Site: brandenburg
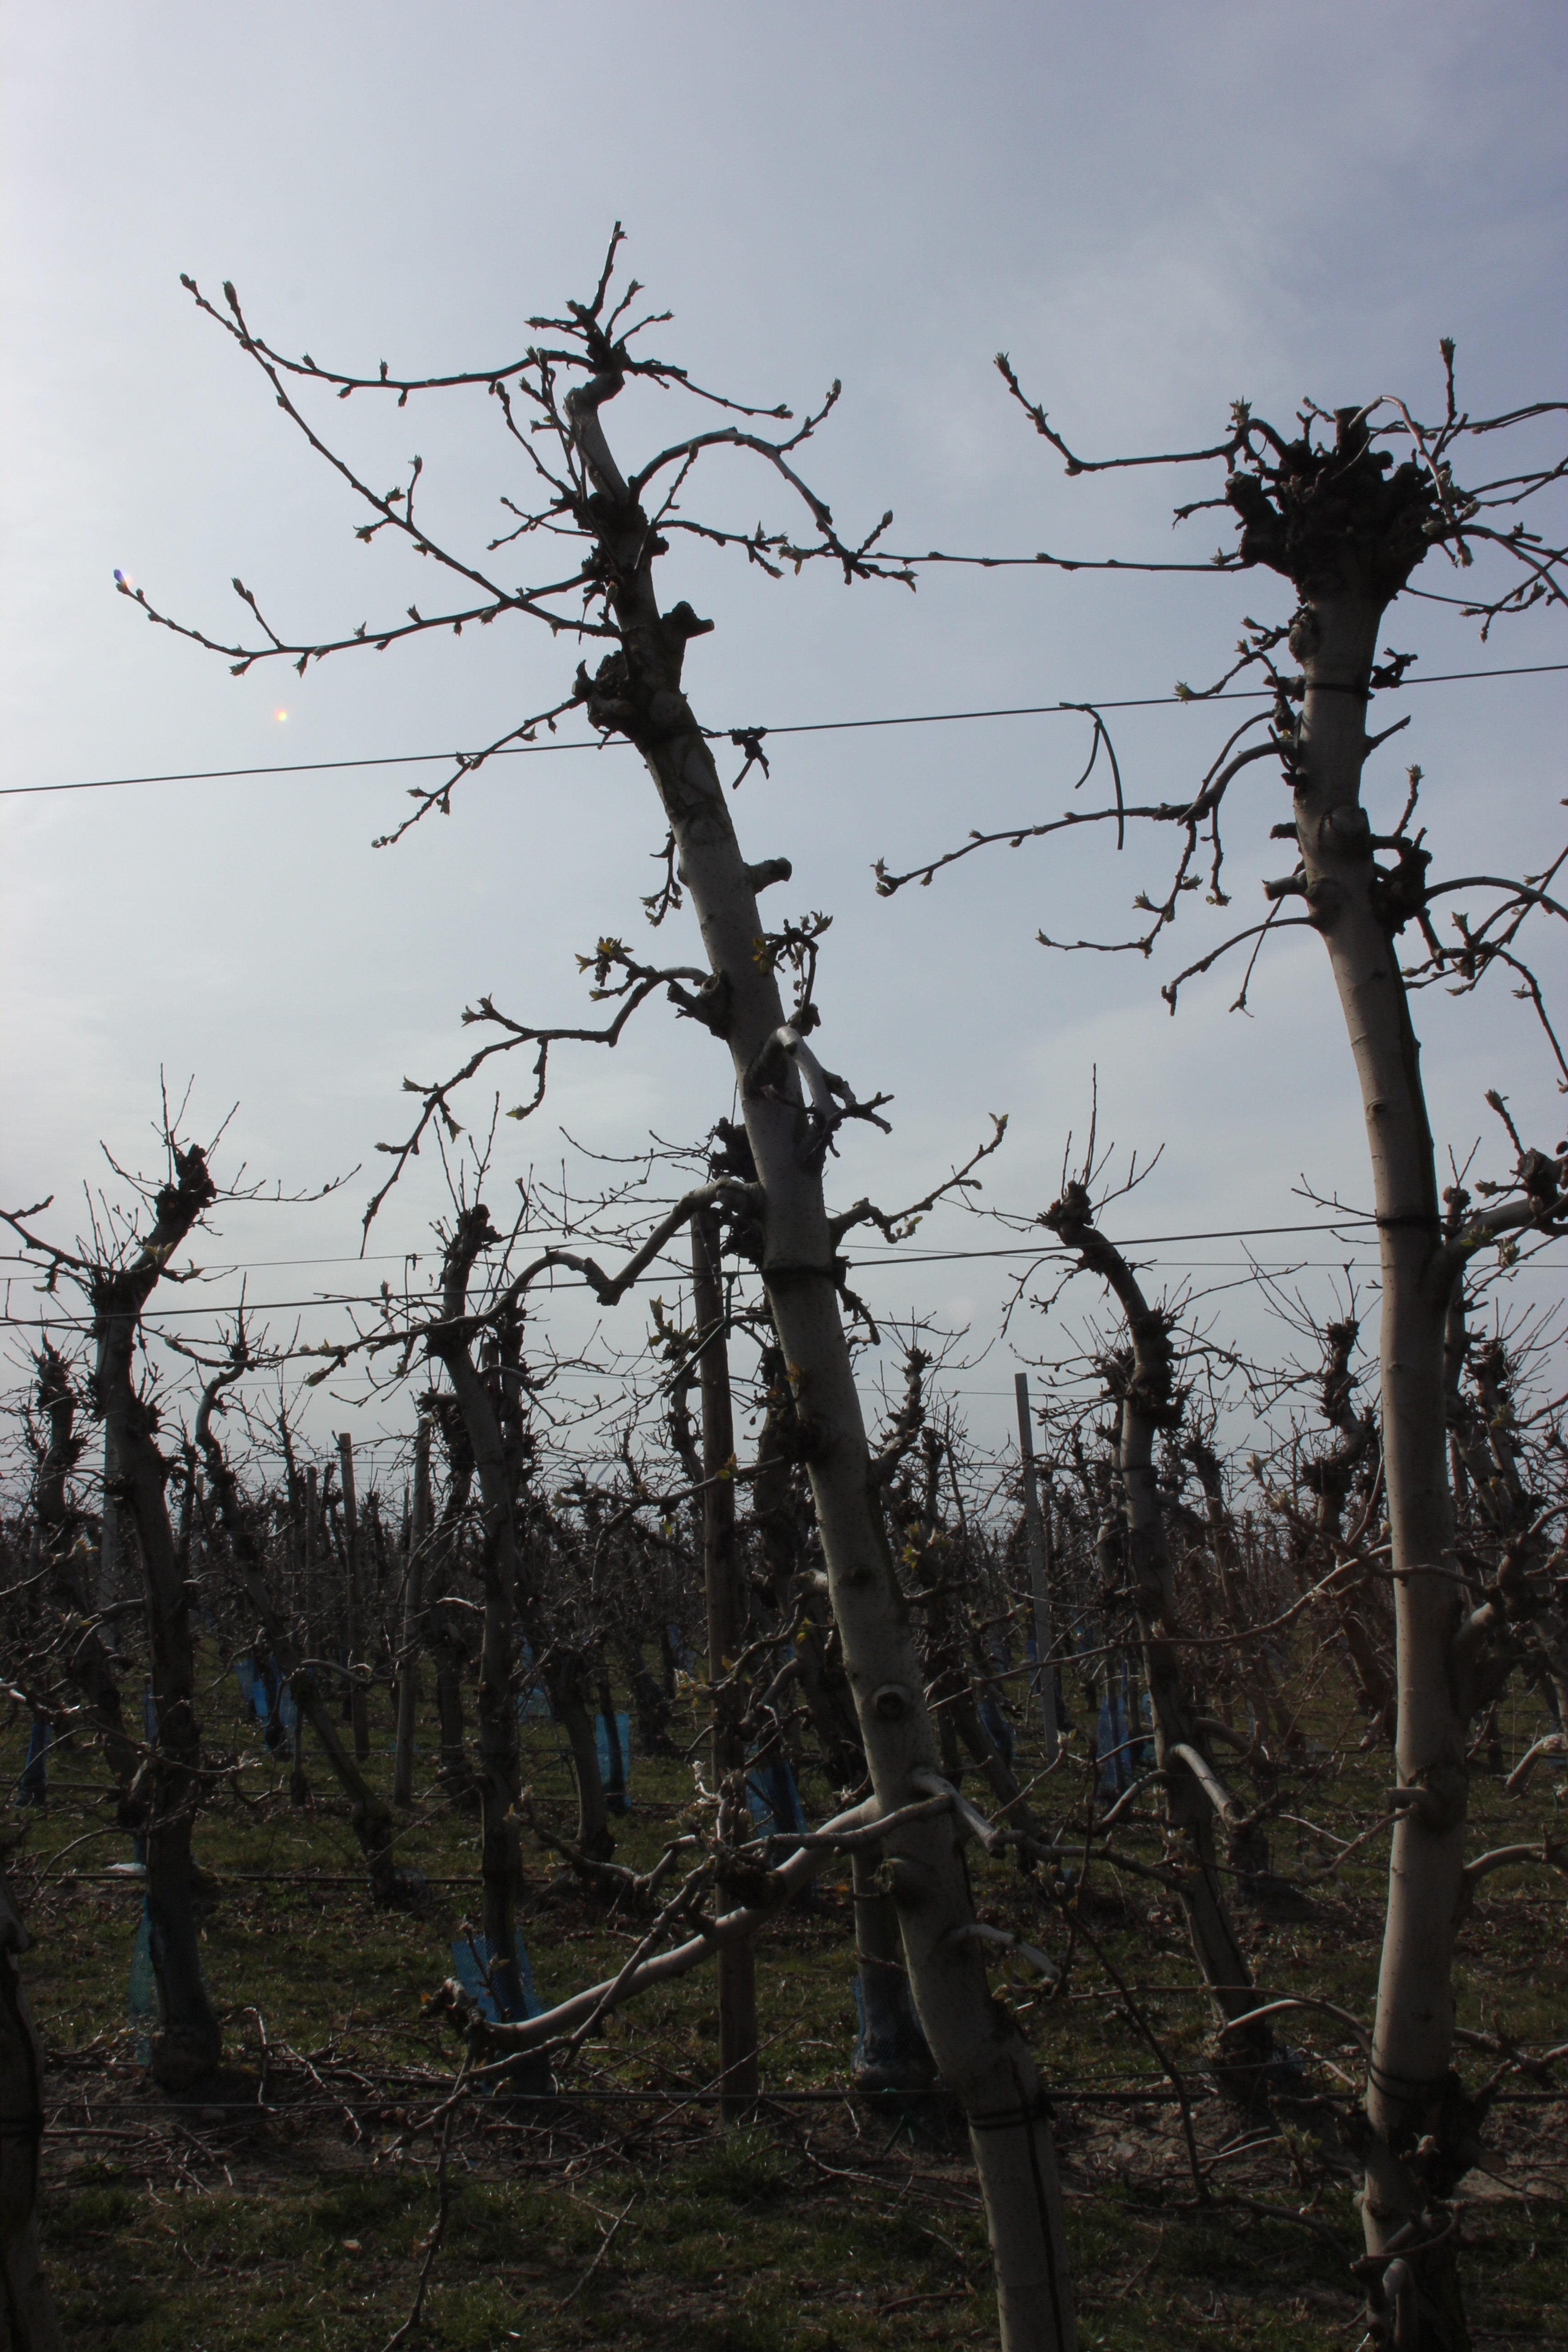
Growth stage (BBCH 54): Inflorescence emergence